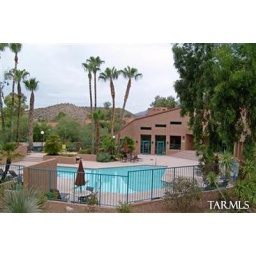
Great 3 bedroom 2 bath Condo in the Foothills